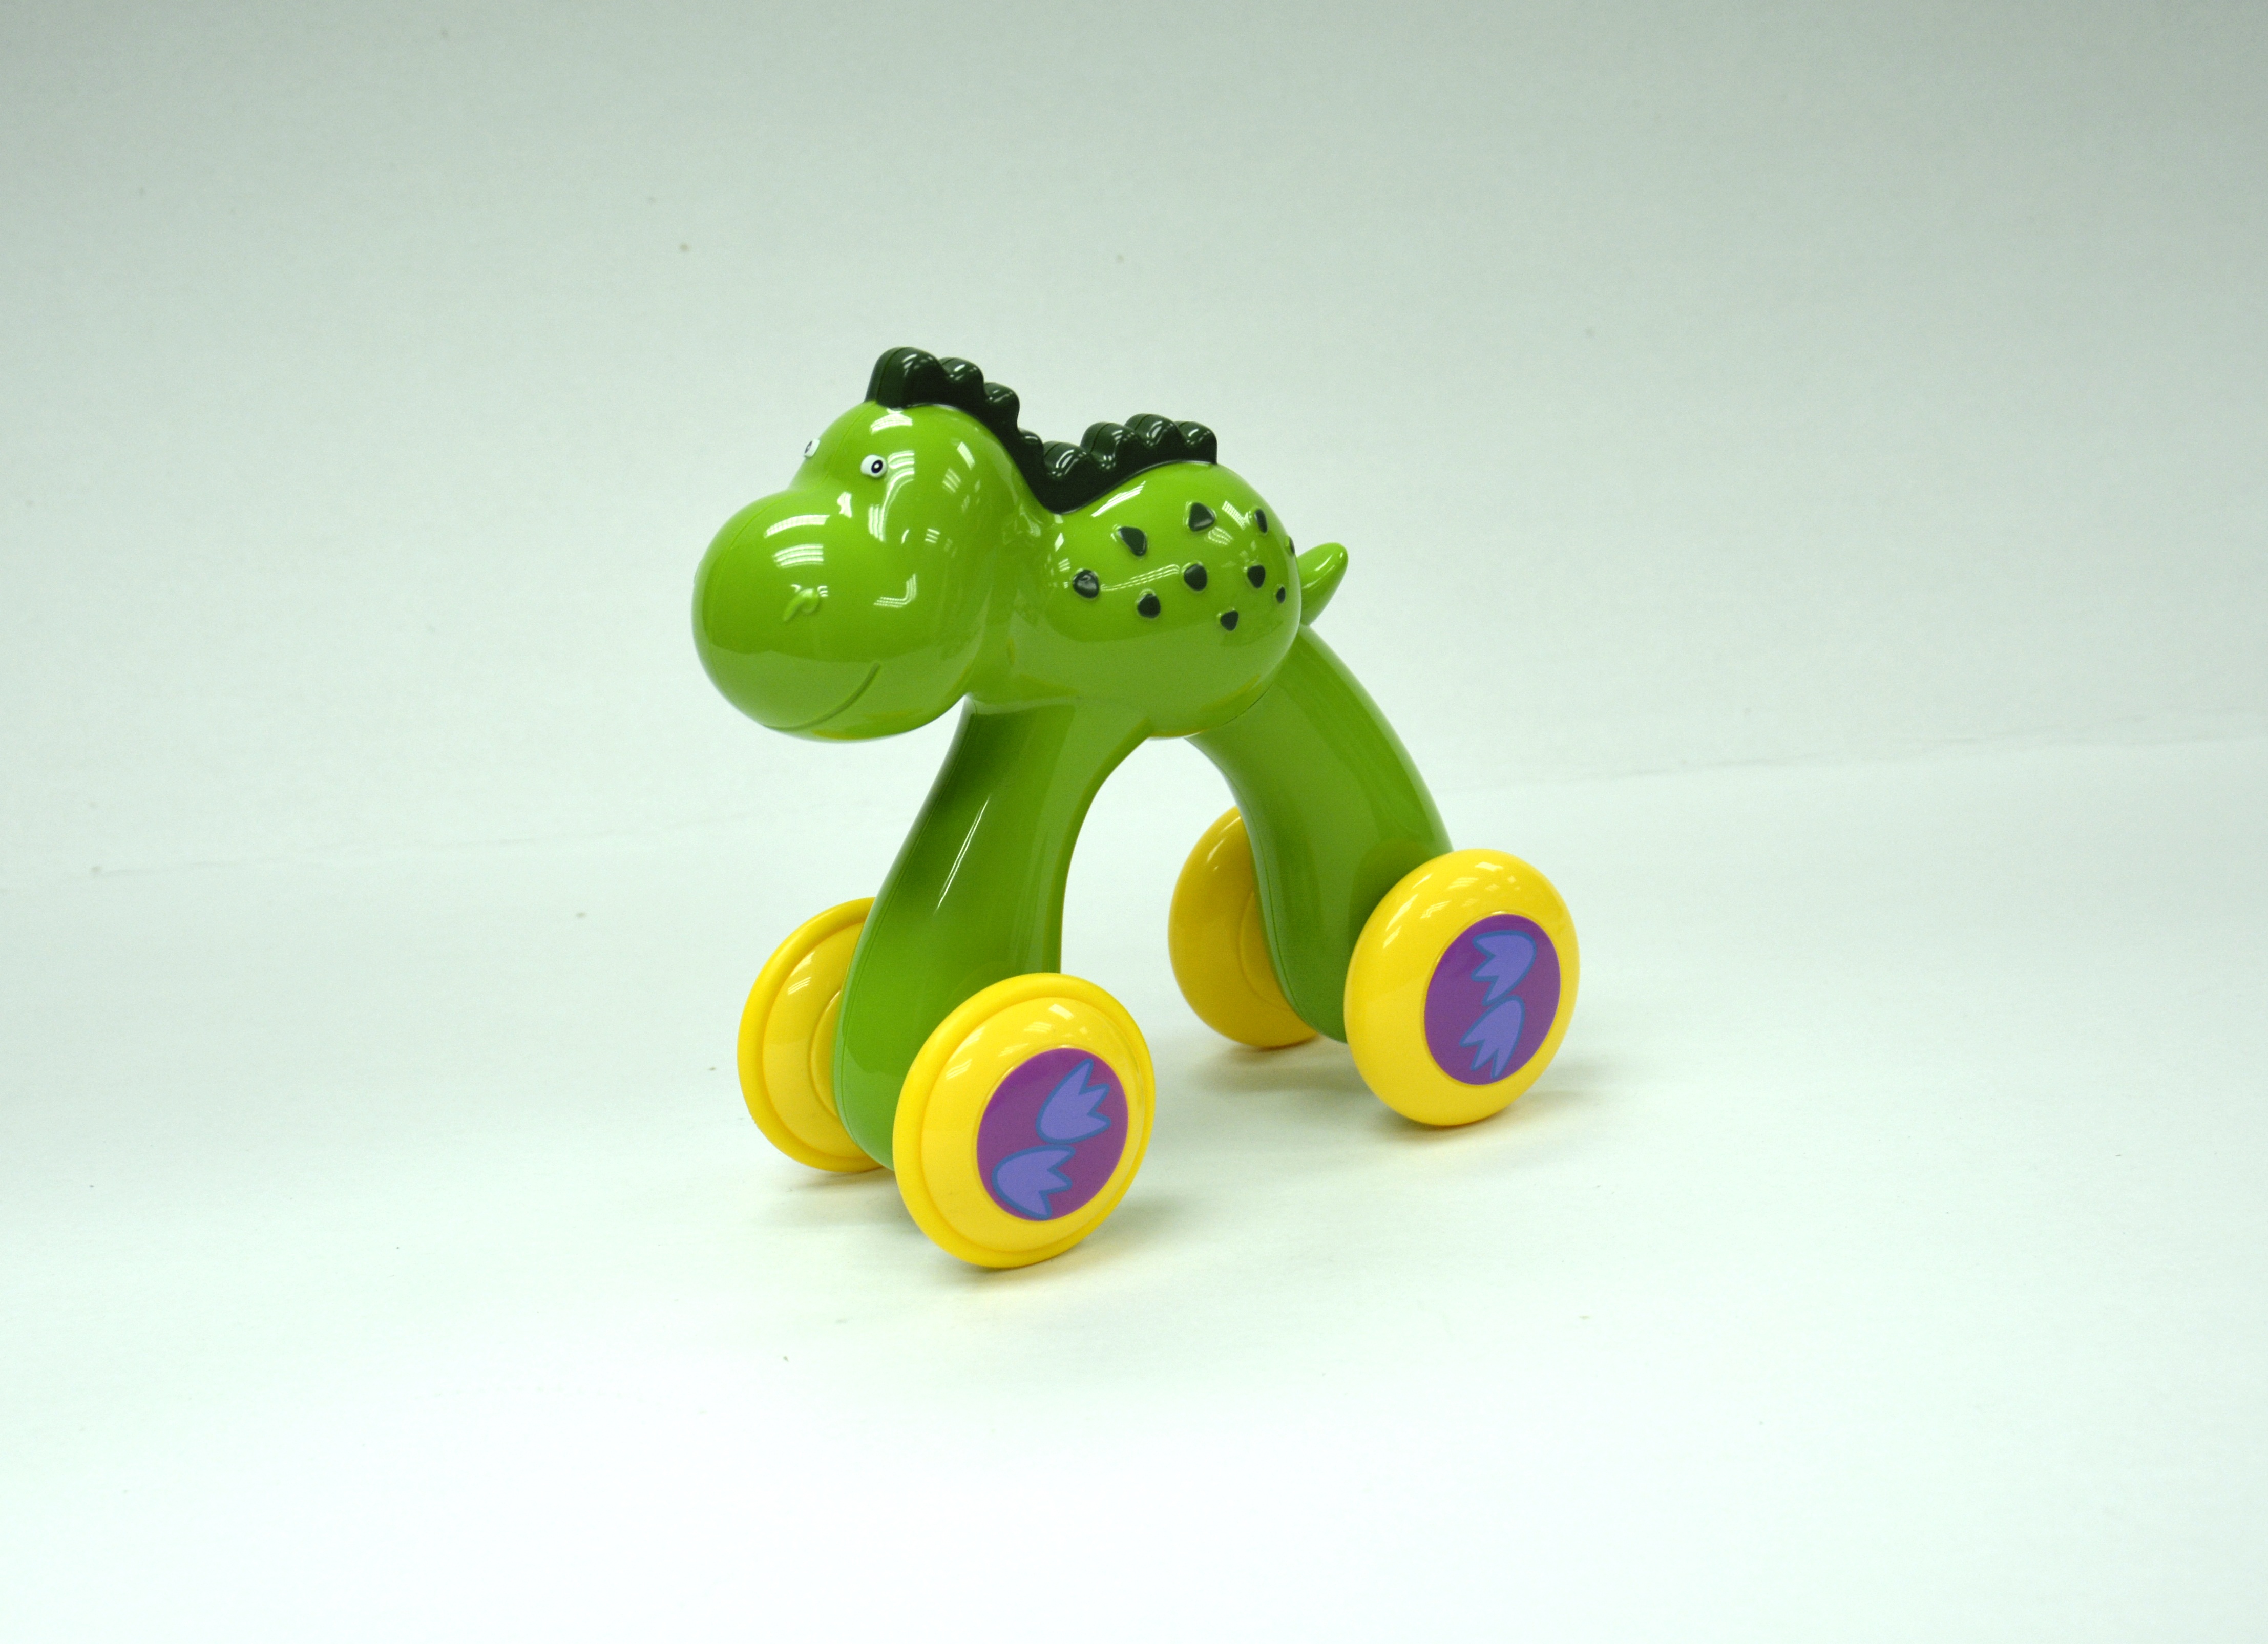
green, toy, product, figurine, toy dinosaurs, cartoon dinosaur, dinosaur vehicles